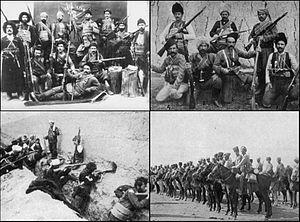
Le mouvement de libération nationale arménien, aussi appelé « Mouvement de libération arménien », « Mouvement révolutionnaire arménien », « Mouvement des fédaïs arméniens », « Mouvement des volontaires arméniens » ou encore « Révolution arménienne », est un mouvement ayant pour objectif la création d'un État arménien. Ce mouvement comprend des organisations sociales, culturelles, mais principalement des organisations politiques et militaires qui atteignent l'apogée de leur puissance et de leur influence pendant la Première Guerre mondiale et les années qui suivent ce conflit.